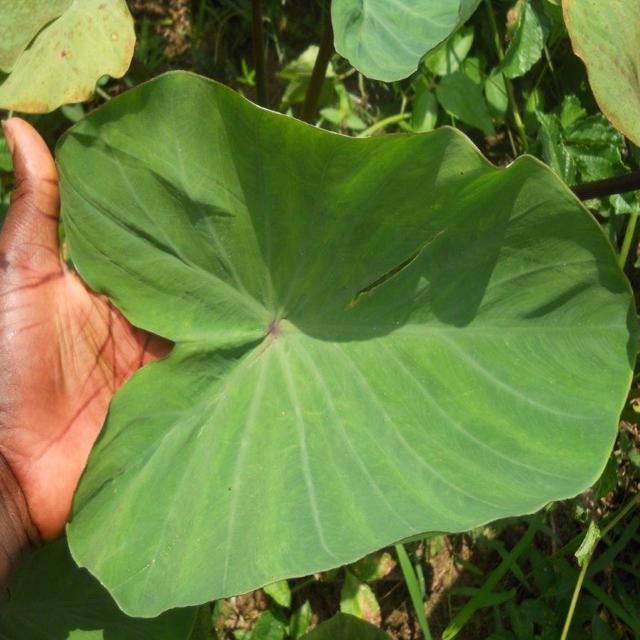
Label: Healthy